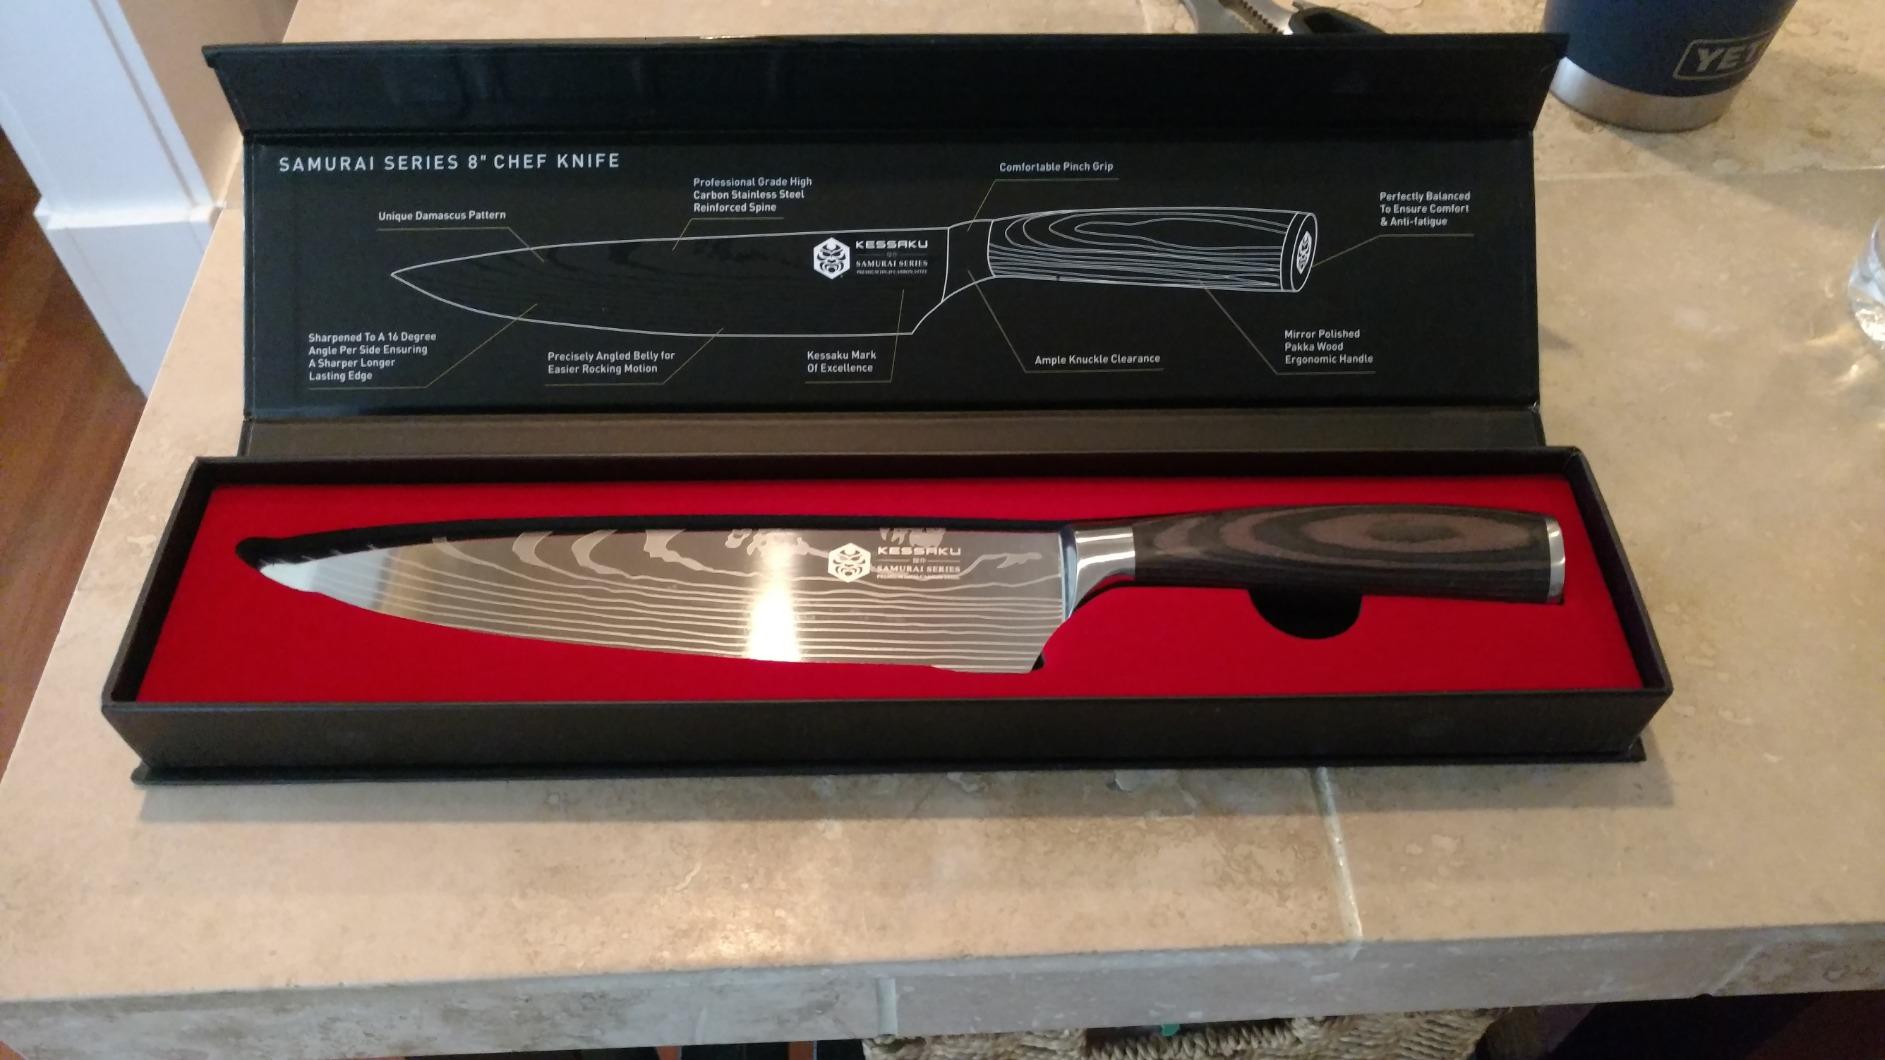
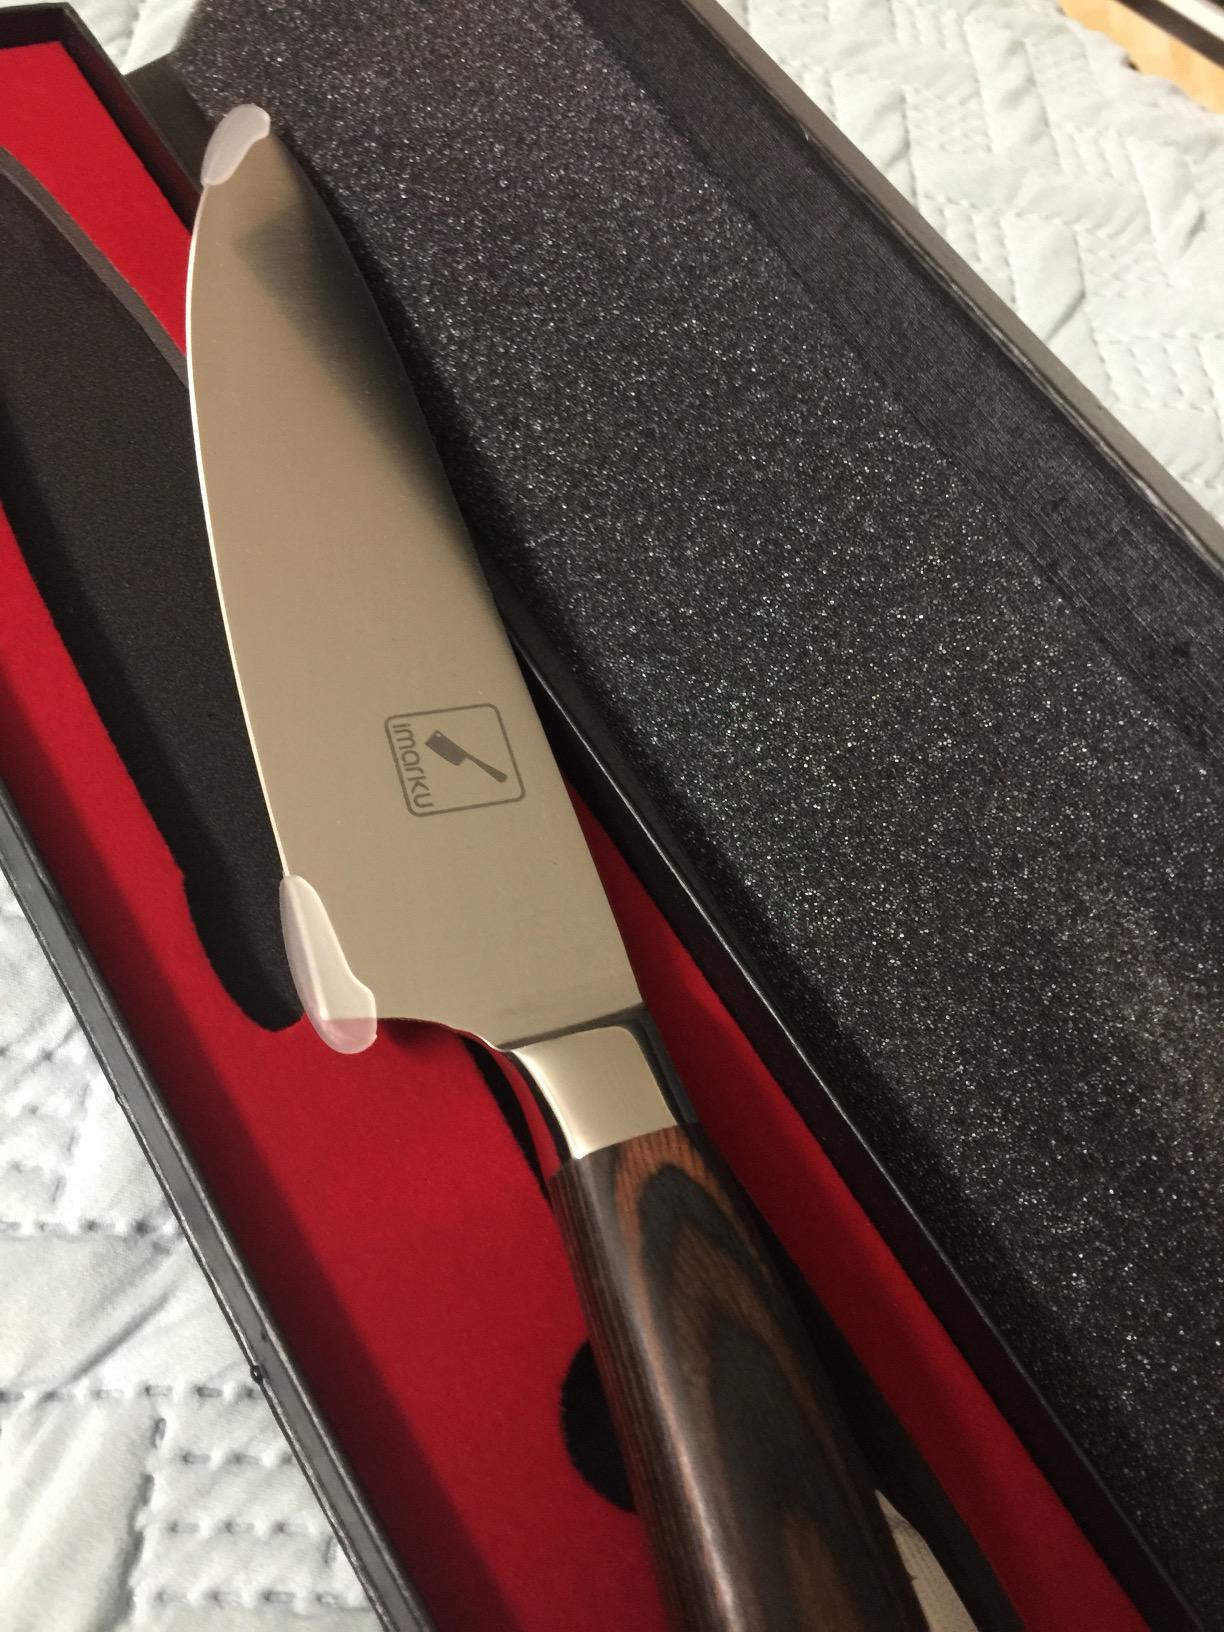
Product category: items_knife
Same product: no